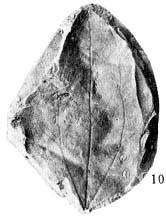
一个化石属于被子植物，其特征描述:叶宽卵形，长5.4厘米，宽3.4厘米，基部宽楔形，顶端急尖，有不凹缺，叶全级，叶柄缺失。叶脉掌状五出，弧曲脉序，中主脉细，直伸；间主脉伸出角25°，呈弓形向上弯伸，在叶上部与自中主脉伸出的侧脉联结成脉环；自间主脉有3~4对外脉伸出，基部一对侧主脉细，沿叶缘向上弯伸，自中主脉有3~4对细侧脉伸出，其末端与间主脉联合。第三级脉相对较粗，形成不规则的大网。第四级之网亦不规则。第五级脉形成近乎圆形之小网，其内之盲脉有1~2次分叉。